Franco Superchi

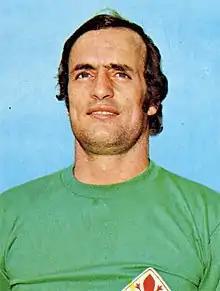
Superchi with Fiorentina in 1973

Franco Superchi (born 1 September 1944 in Allumiere) is a retired Italian professional footballer who played as a goalkeeper.